Ricardo Espinoza

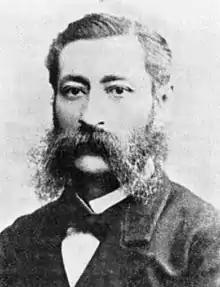

Ricardo Espinoza was a Peruvian politician in the early 20th century. He was the mayor of Lima in 1920.